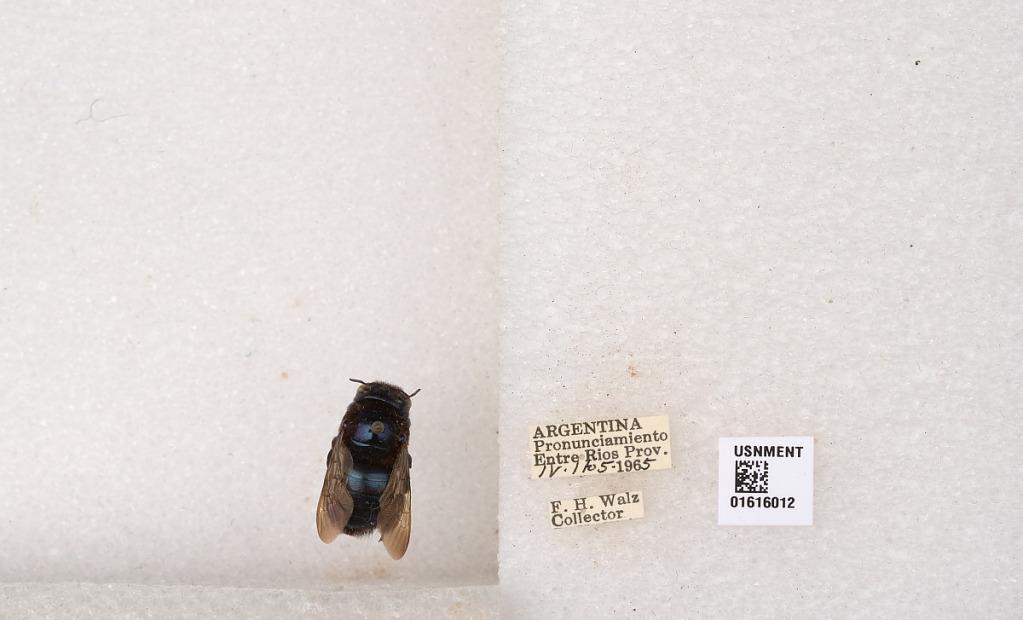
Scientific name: Xylocopa (Schonnherria) splendidula Lepeletier
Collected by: F. Walz
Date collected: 1965-4-1
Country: Argentina
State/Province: Entre Rios
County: Uruguay
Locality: Pronunciamiento